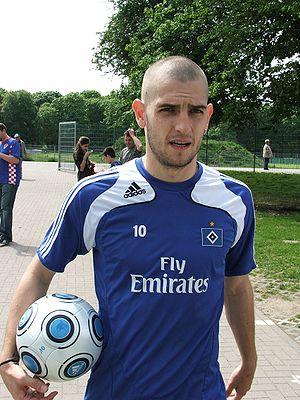
Mladen Petrić, né le 1ᵉʳ janvier 1981 à Dubrave, était un footballeur international croate qui évoluait au poste d'attaquant.